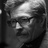
Emotion: neutral